List of musicians at English cathedrals

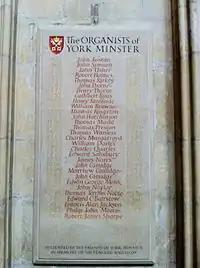
List of the organists of York Minster on the wall of the north transept

Among the notable organists of York Minster are four members of the Camidge family who served as cathedral organists for over 100 years, and a number of composers including James Nares, Edwin George Monk, John Naylor, Thomas Tertius Noble and Francis Jackson.